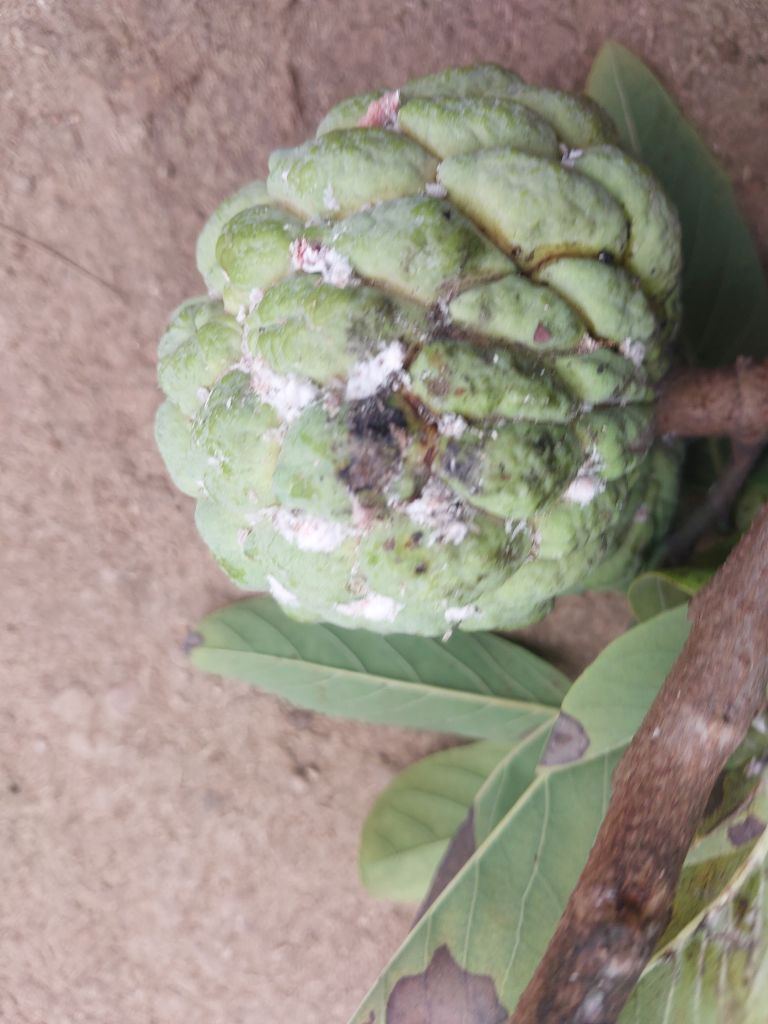
Disease label: Leaf spot on fruit